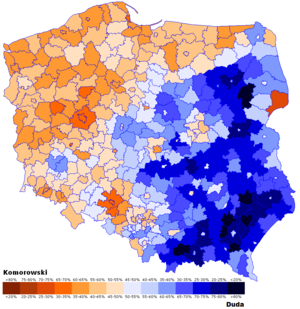
L’élection présidentielle polonaise de 2015, sixième élection présidentielle de la IIIᵉ République, est un scrutin visant à élire le président de la république de Pologne pour un mandat de cinq ans. Elle se tient les 10 mai et 24 mai 2015, quelques mois avant les élections législatives de l'automne.